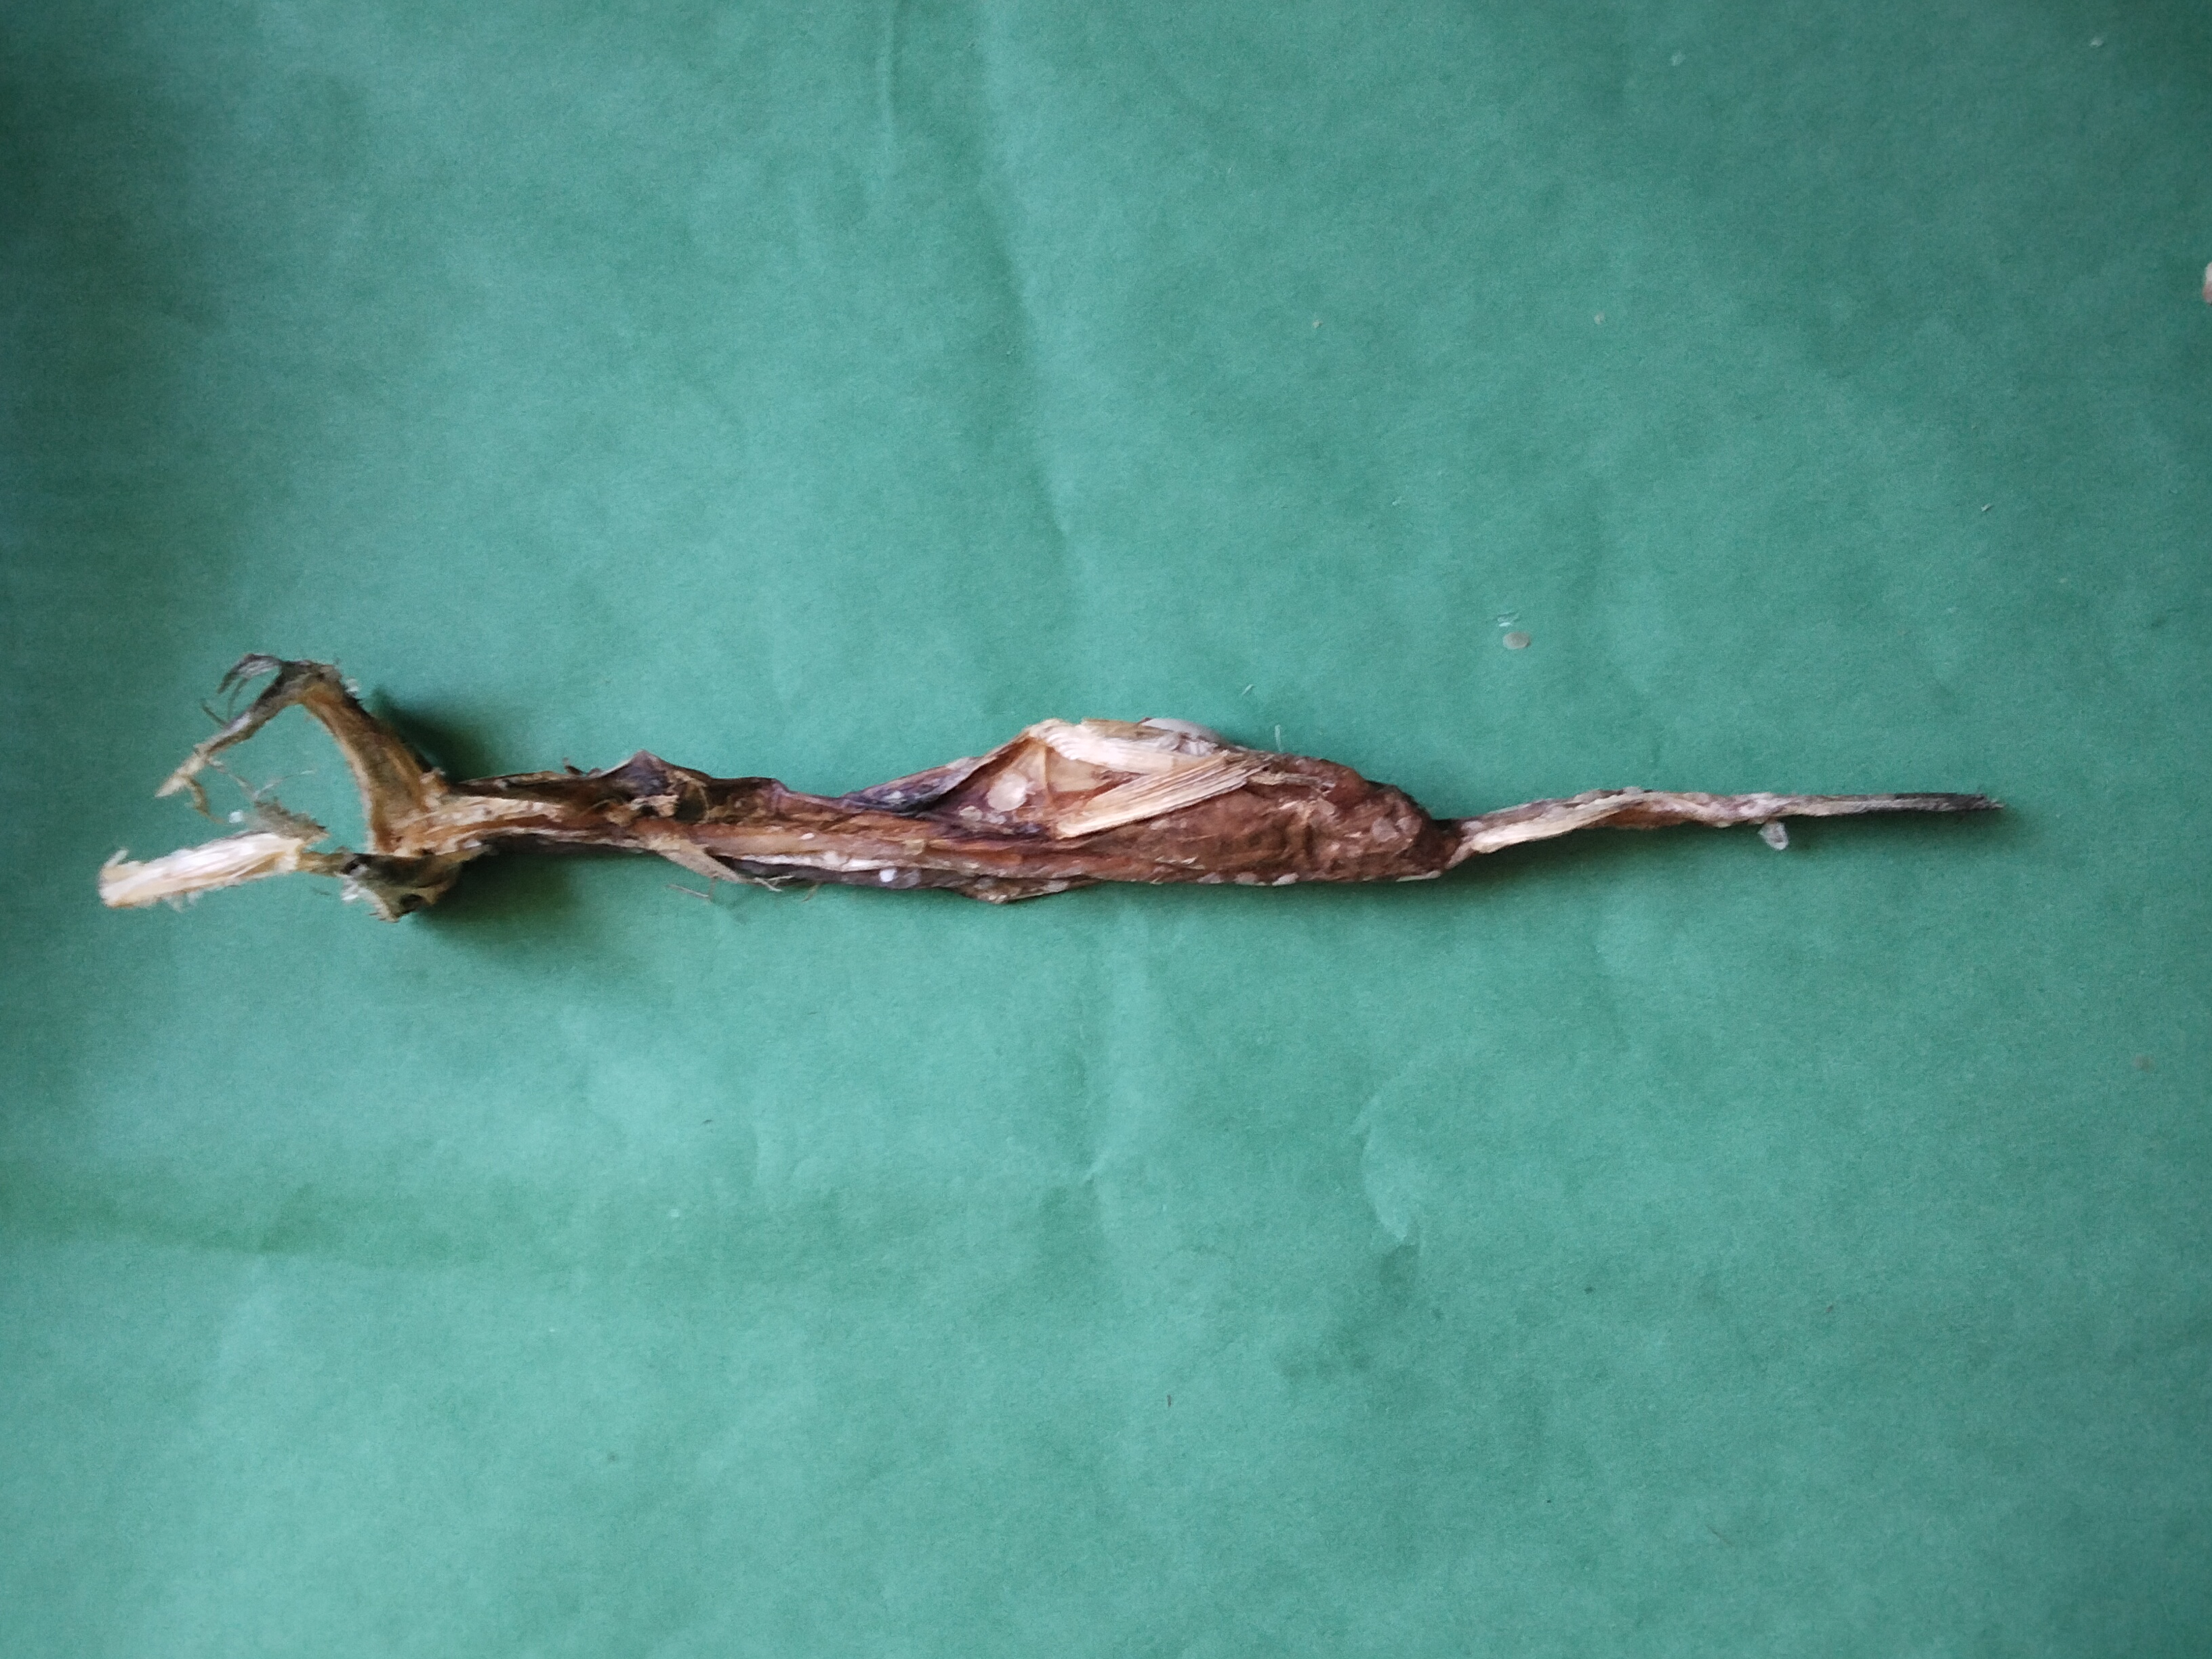
Species: Loitta